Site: brandenburg
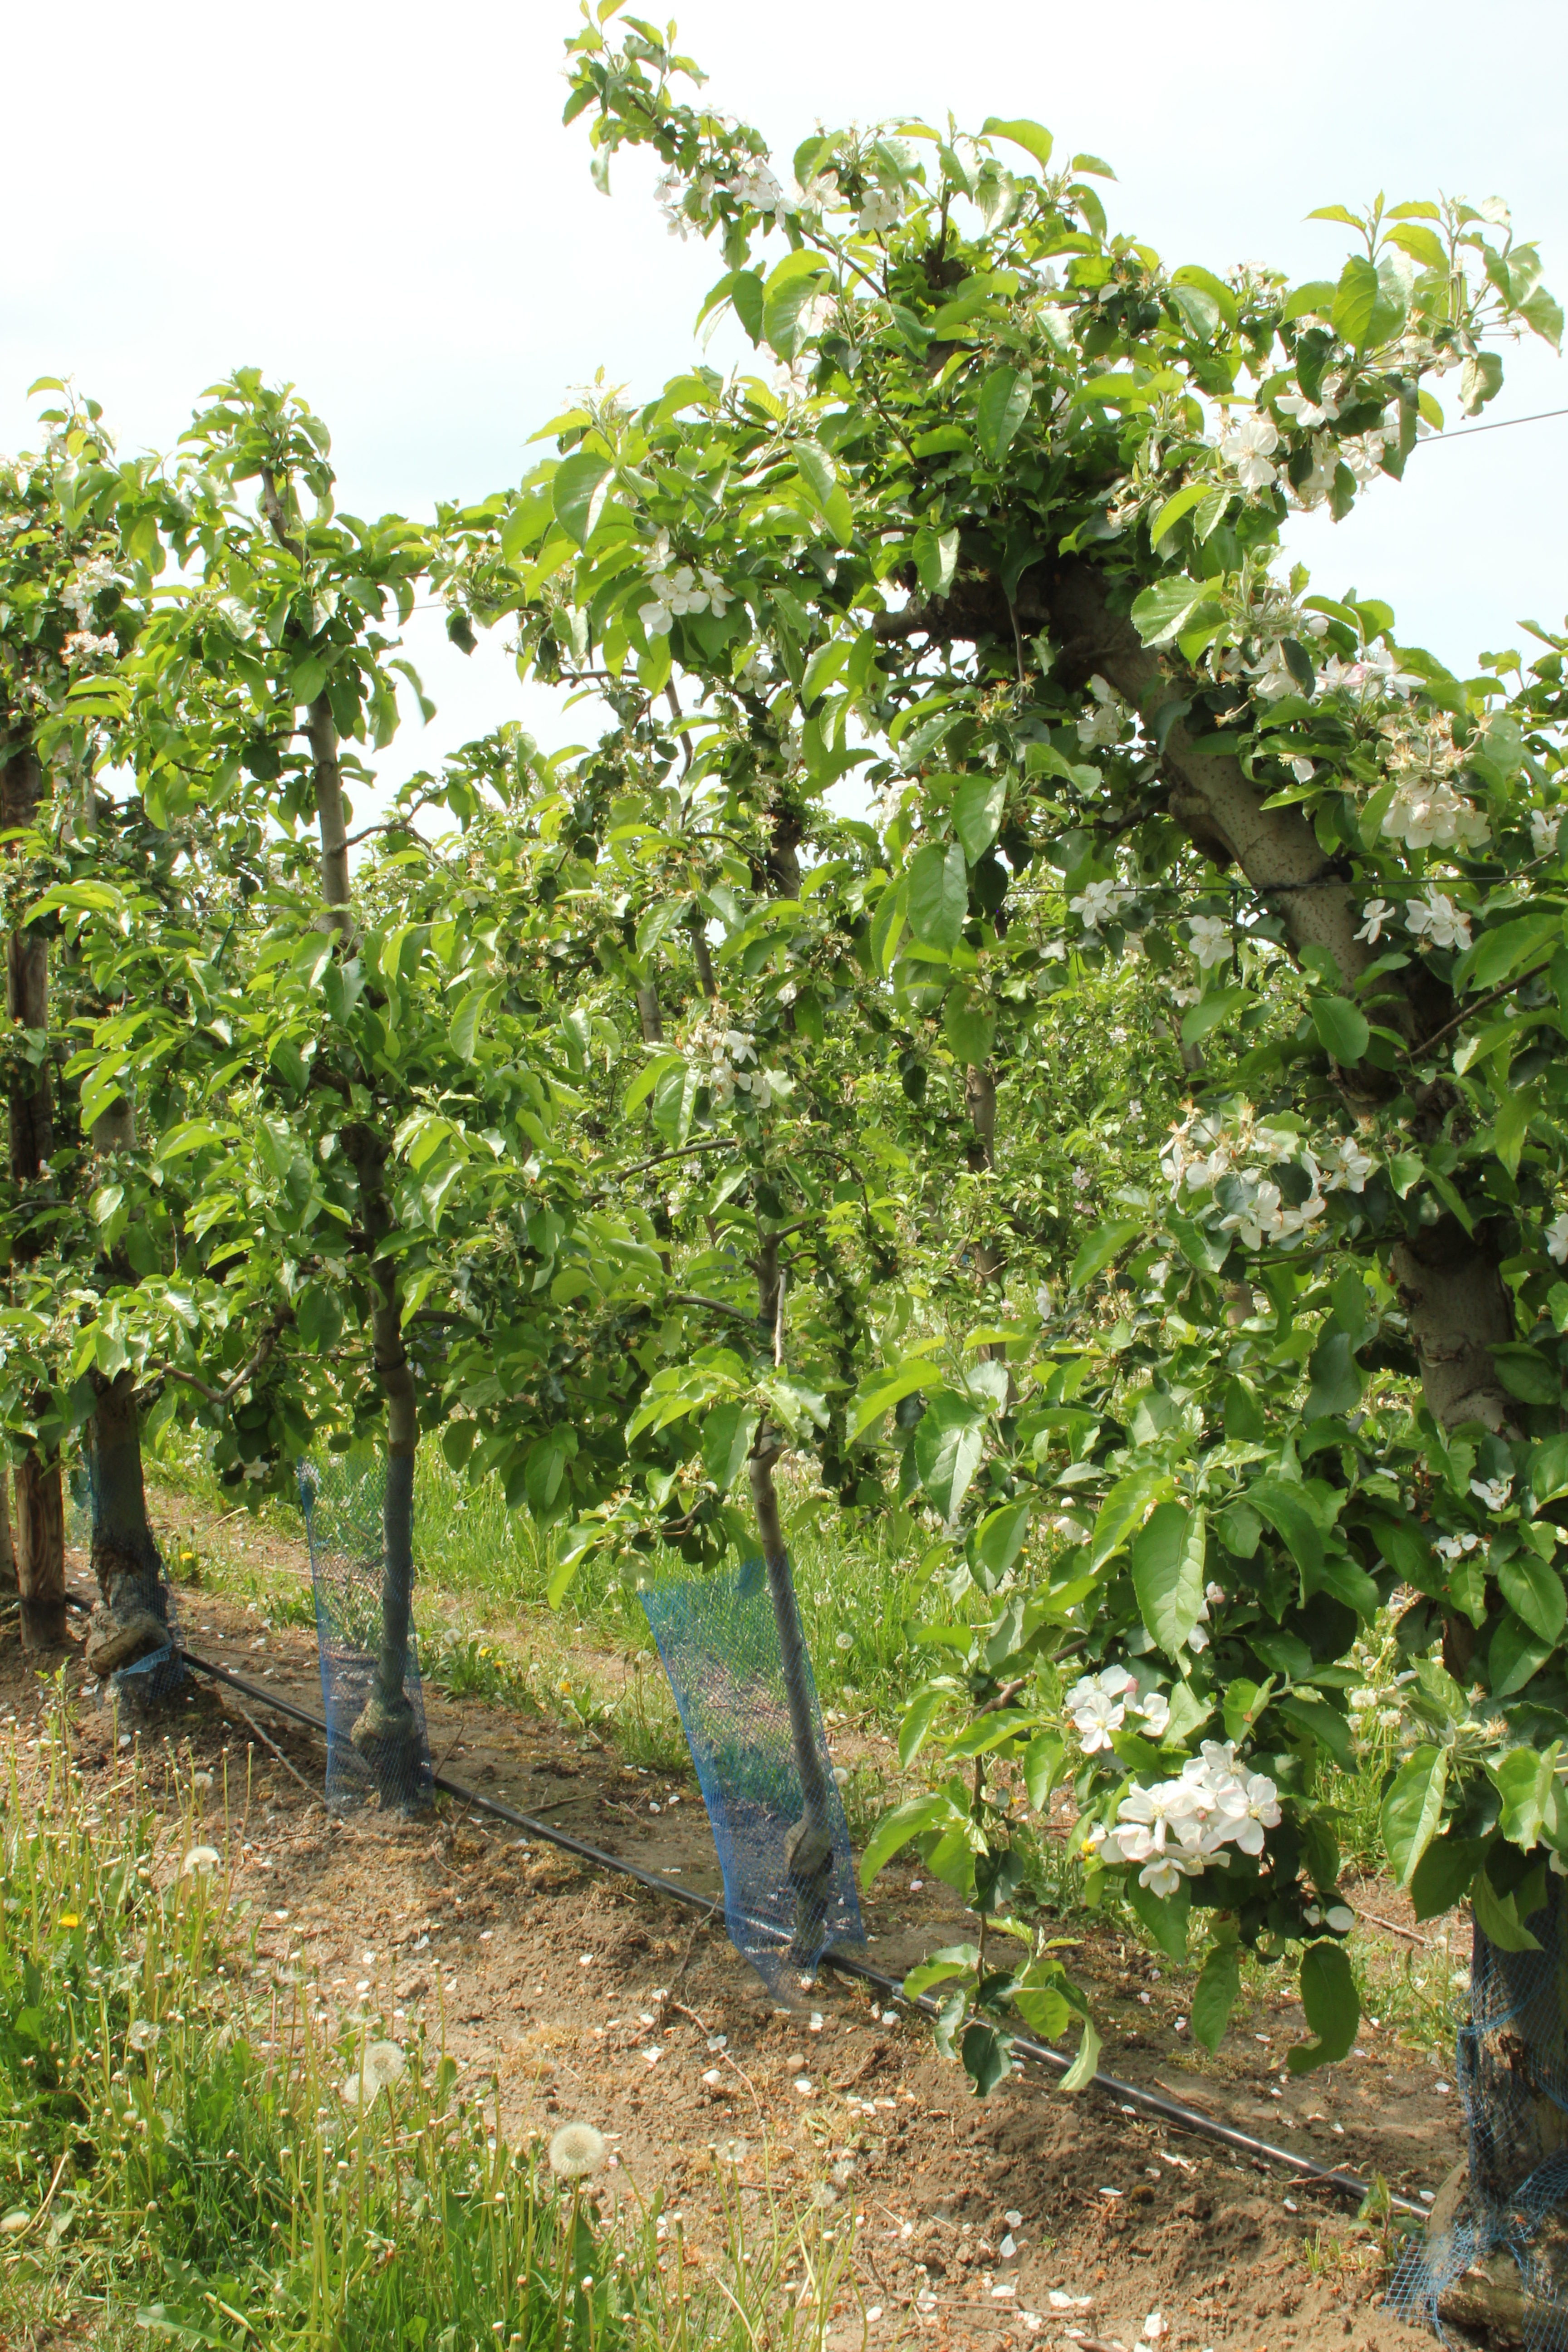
Growth stage (BBCH 67): Flowering